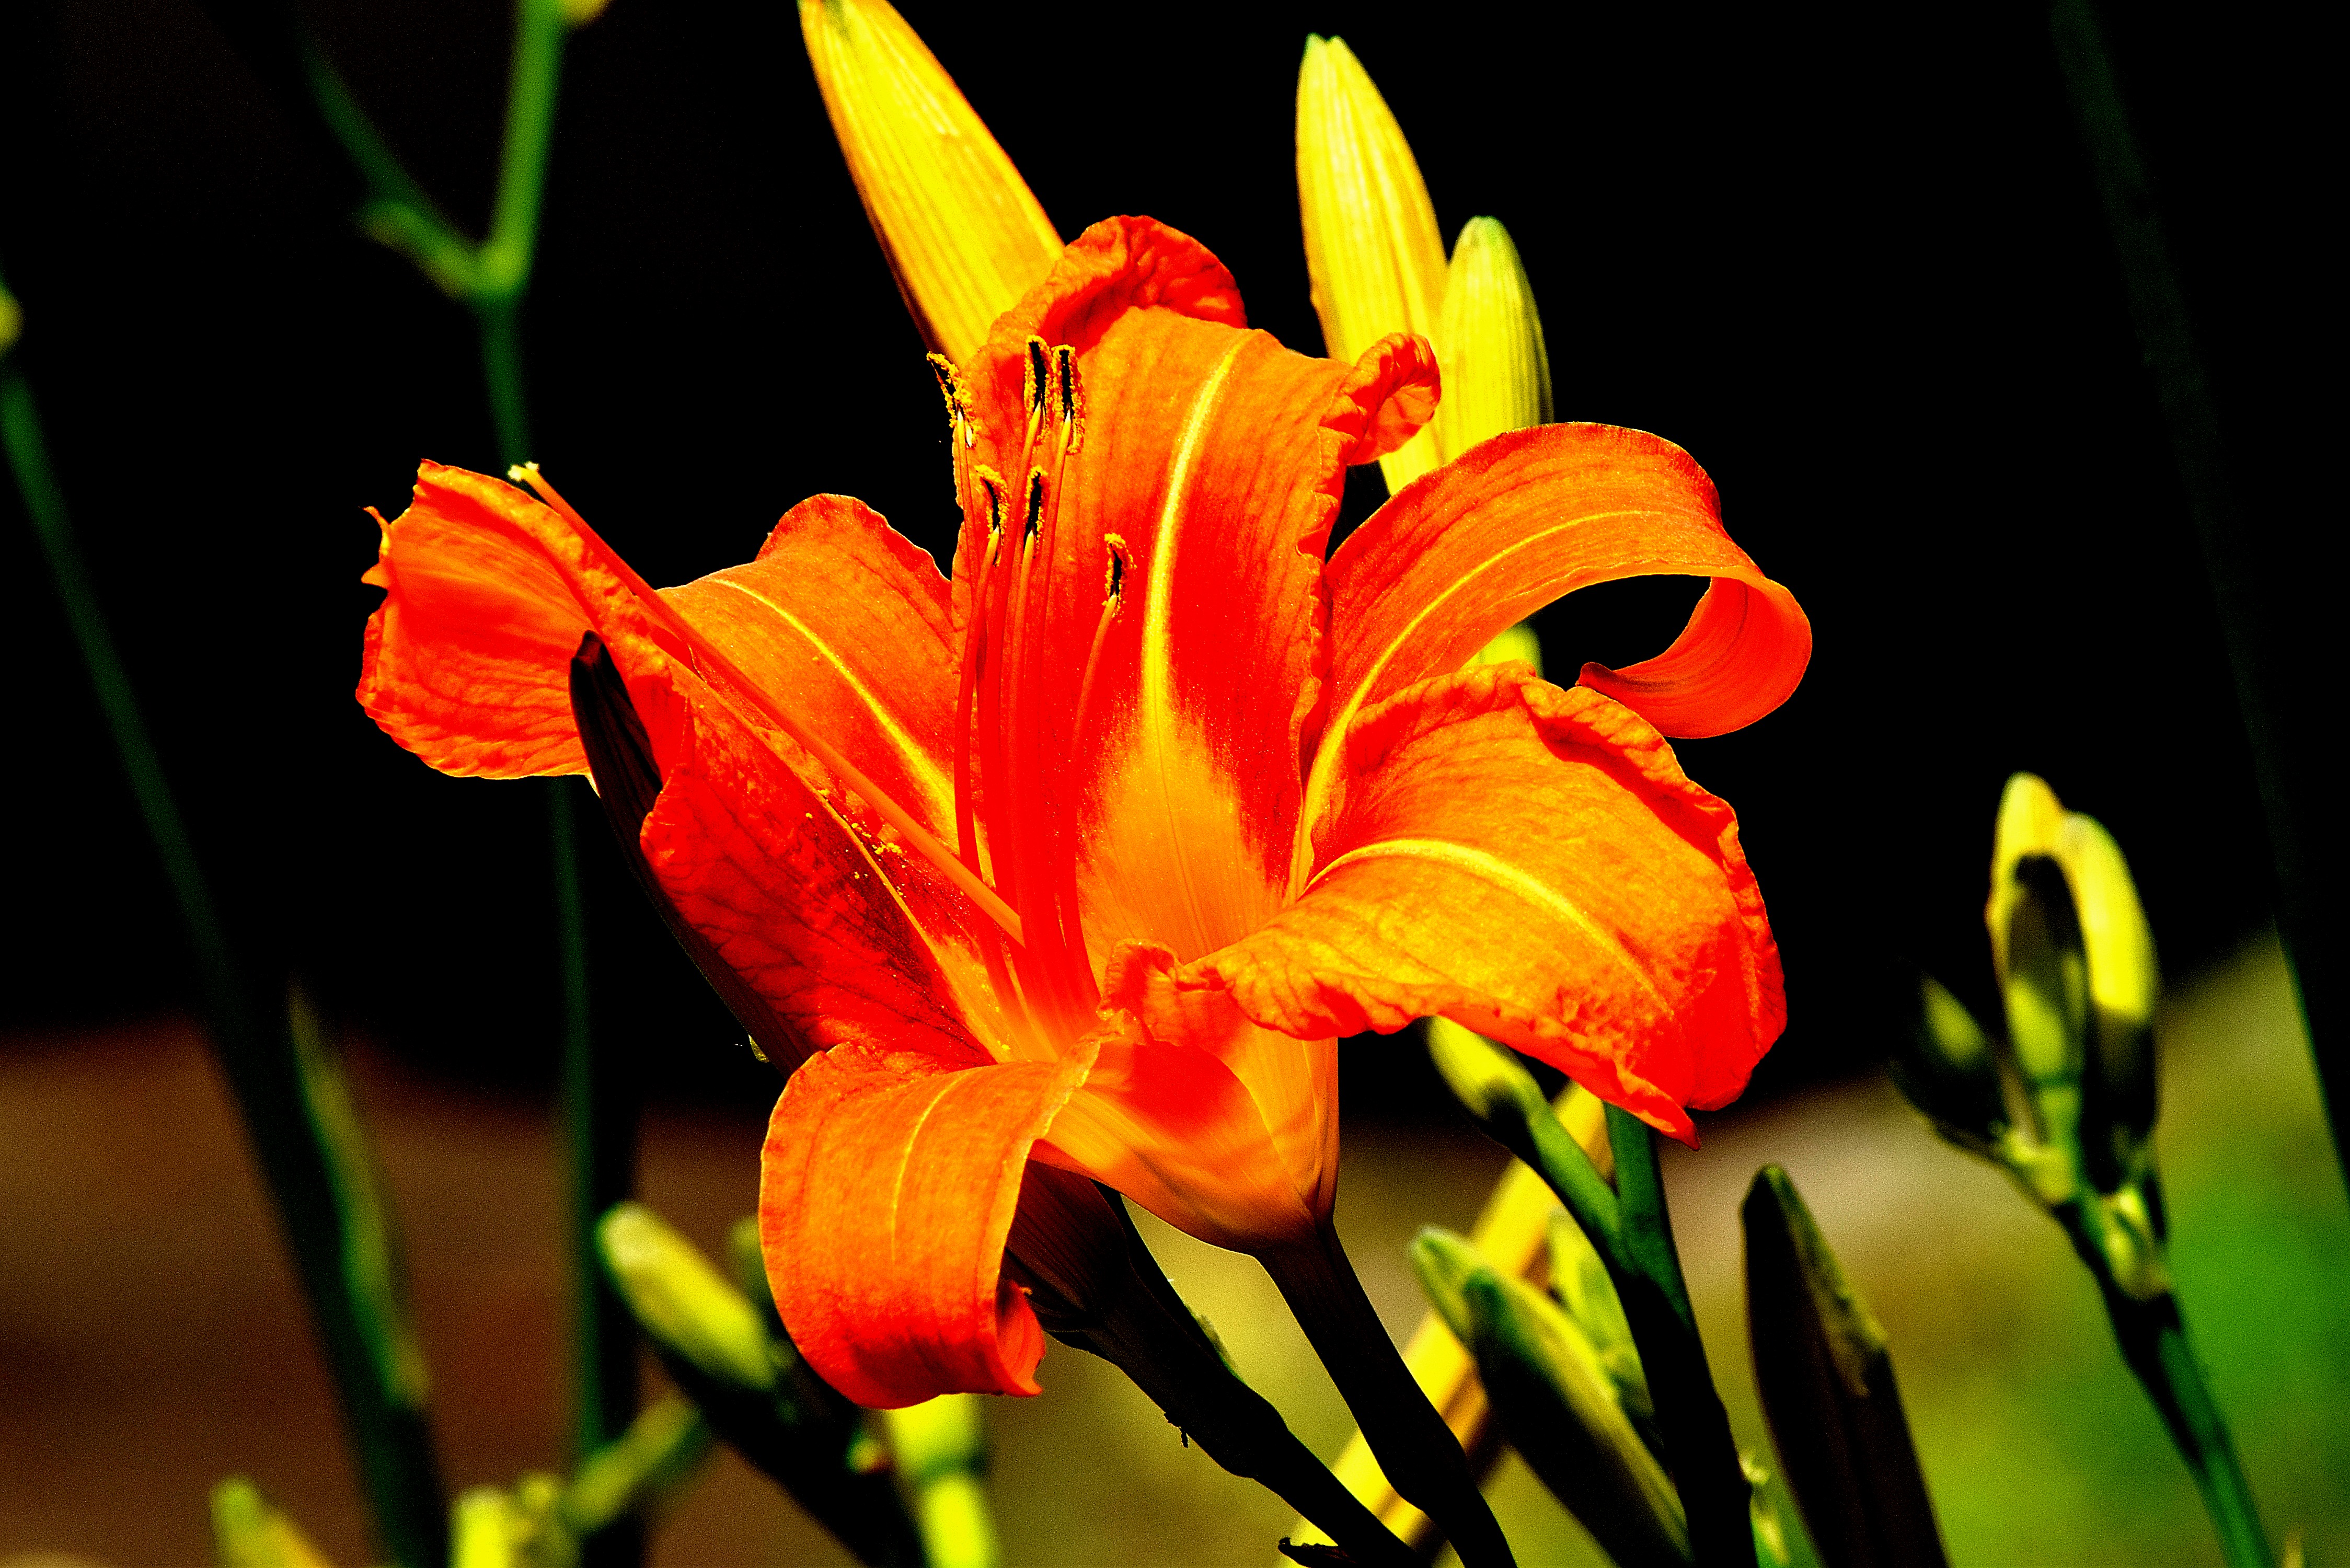
pink, plant, green, grass, flower, flora, yellow, lily, orange, petal, close up, daylily, orange lily, flowering plant, macro photography, spring, plant stem, wildflower, computer wallpaper